Great Dark Spot

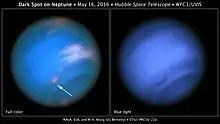
Dark spot on Neptune full color (left) and blue light (right) in a 2016 photo.

When the spot was to be photographed again in November 1994 by the Hubble Space Telescope, it had disappeared completely, leaving astronomers to believe that it had either been covered up or had vanished. The persistence of companion clouds shows that some former dark spots may continue to exist as cyclones even though they are no longer visible as a dark feature. Dark spots may dissipate when they migrate too close to the equator, or possibly through some other unknown mechanisms.